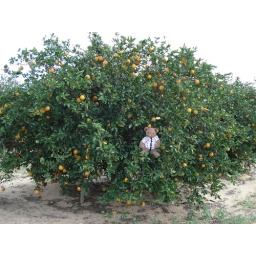
Oh look! A bear in an orange tree.